Am486

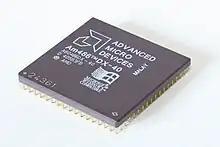
AMD Am486DX 40 MHz

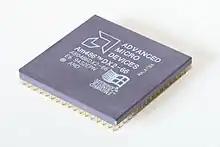
AMD Am486DX2 66MHz

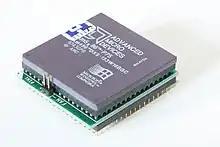
AMD Am5x86-P75

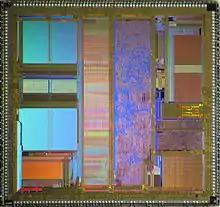
AMD Am486 DX2-66 die shot

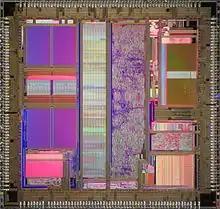
AMD Enhanced Am486 DX4-120 die shot

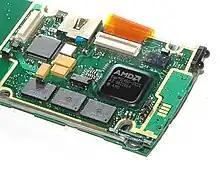
AMD Élan SC450 in Nokia 9000 Communicator

The Am486 is a 80486-class family of computer processors that was produced by AMD in the 1990s. Intel beat AMD to market by nearly four years, but AMD priced its 40 MHz 486 at or below Intel's price for a 33 MHz chip, offering about 20% better performance for the same price.